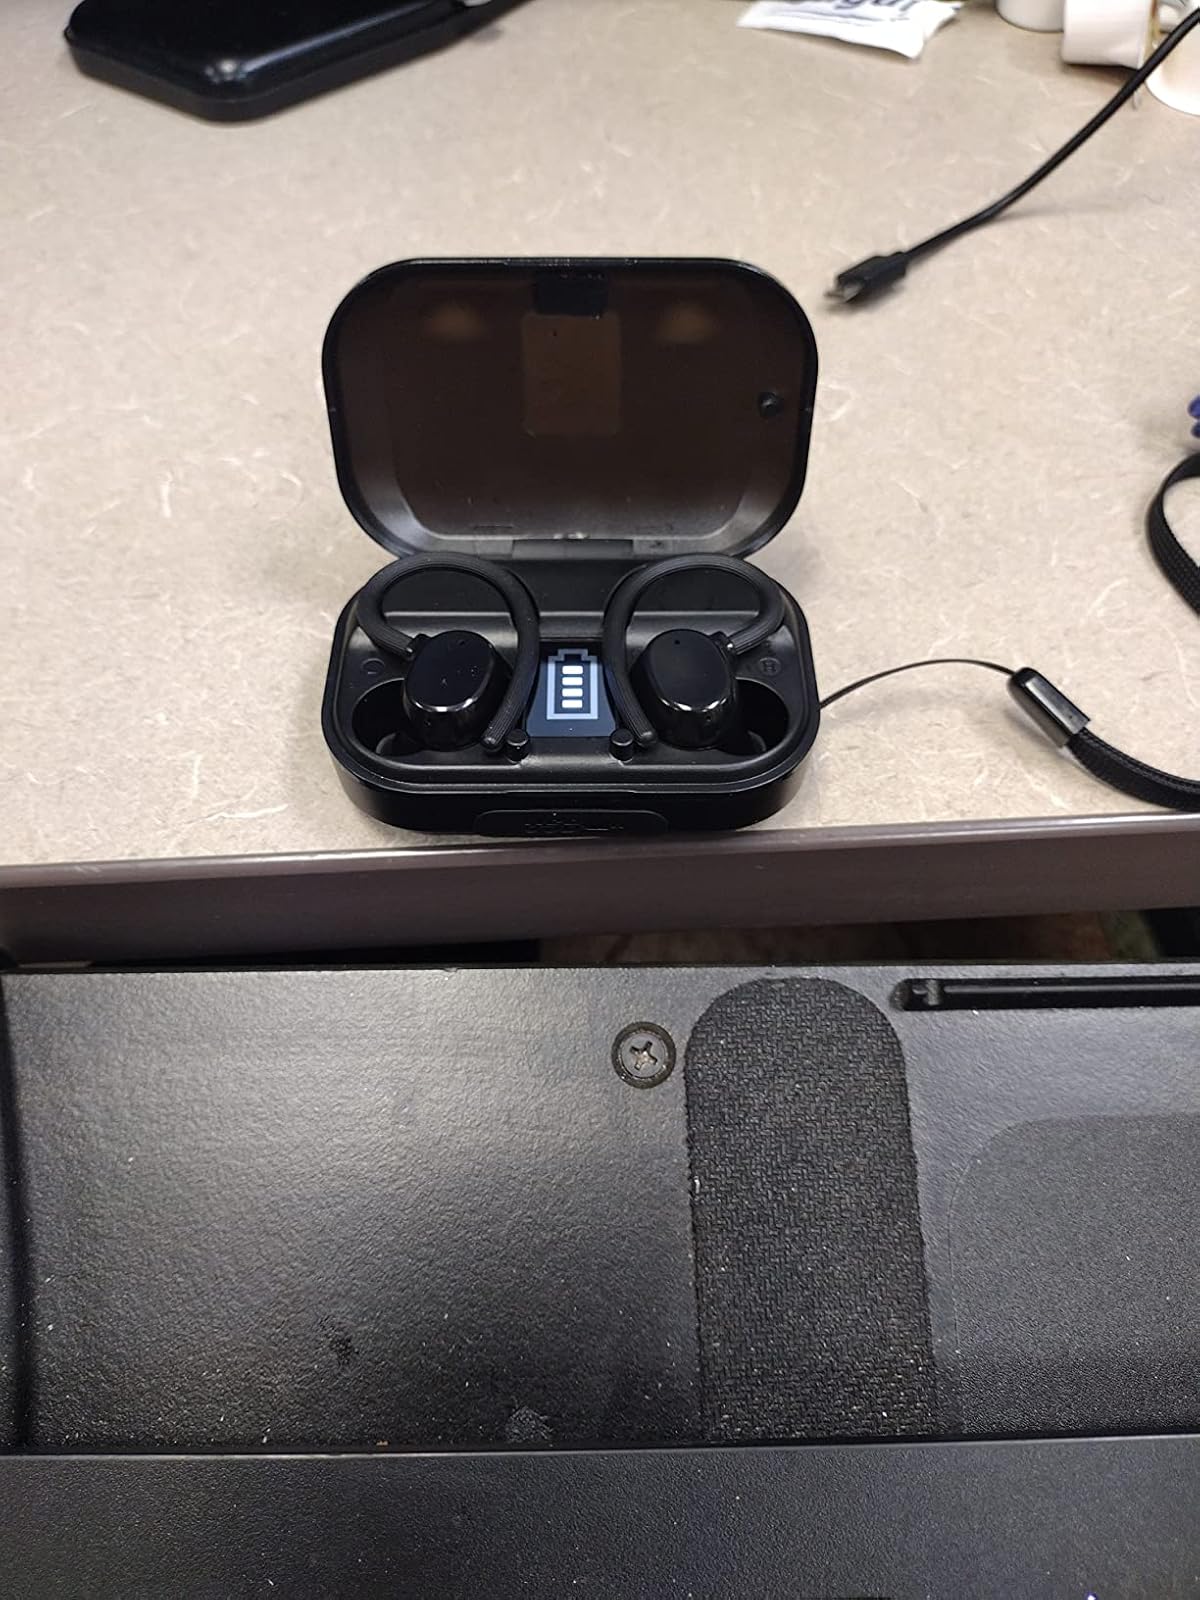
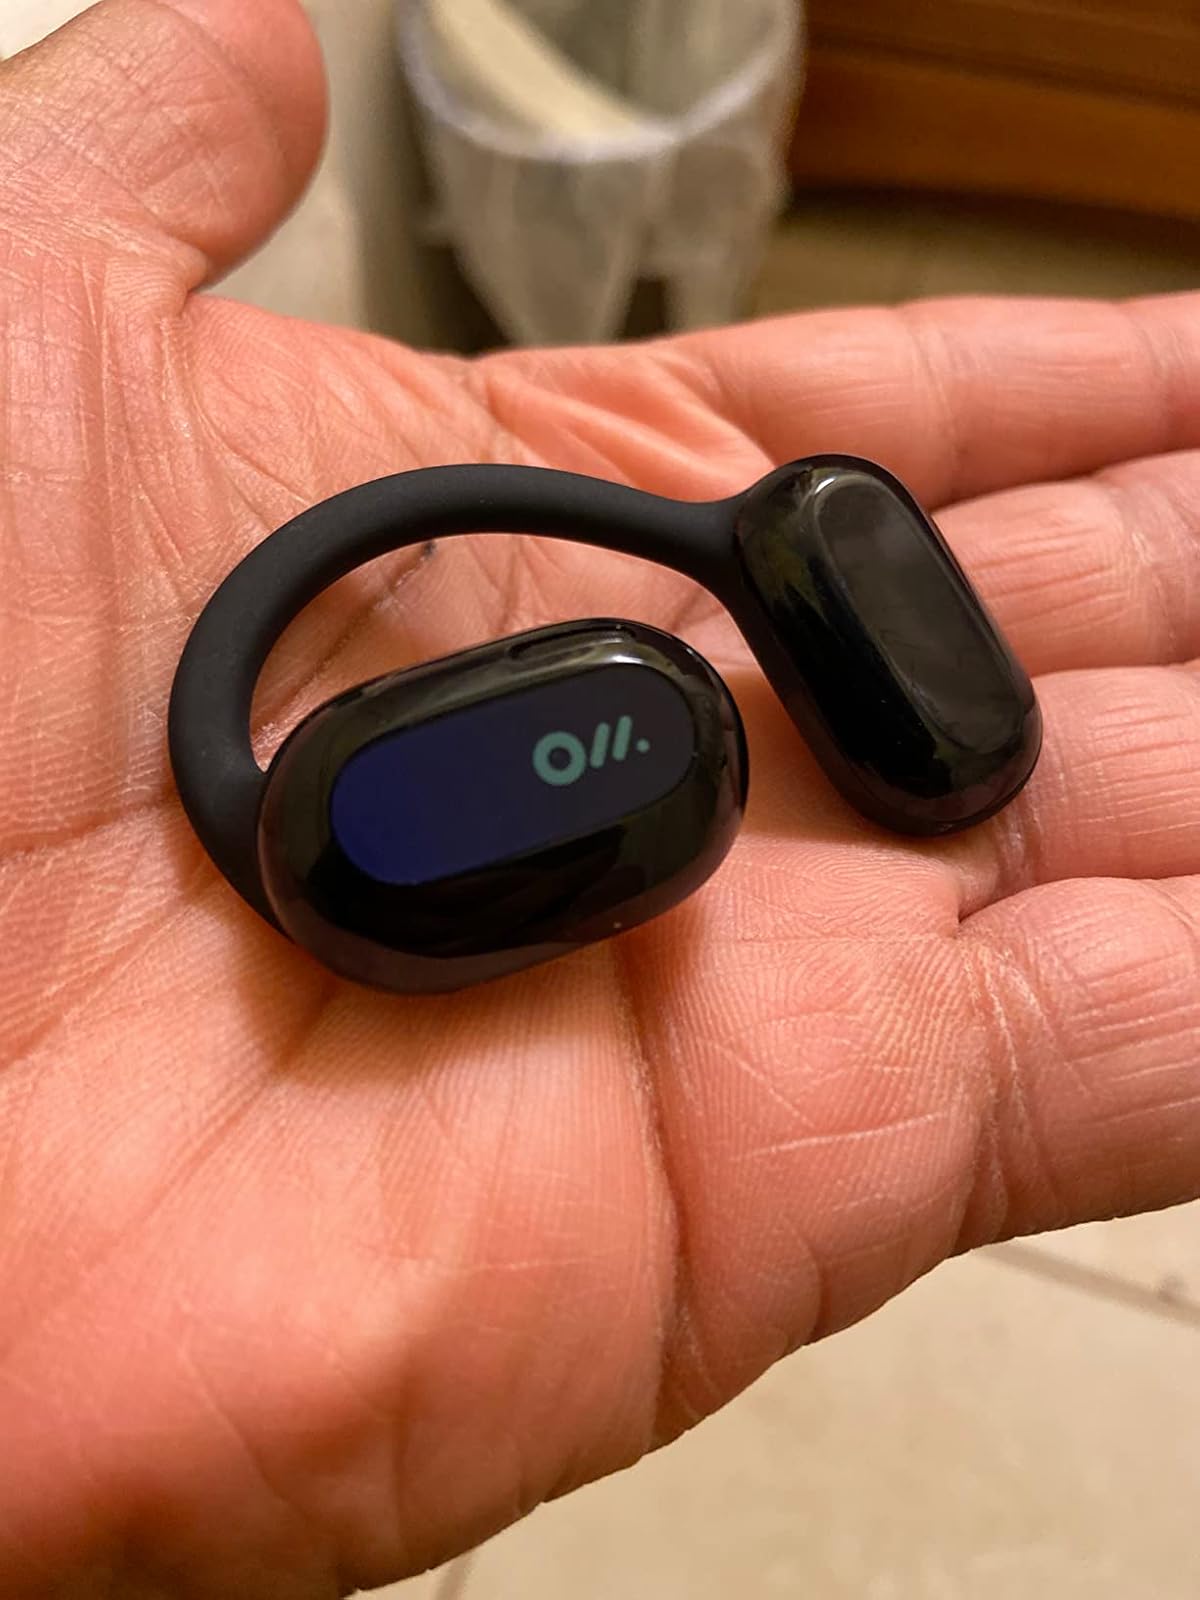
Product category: earbuds
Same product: no